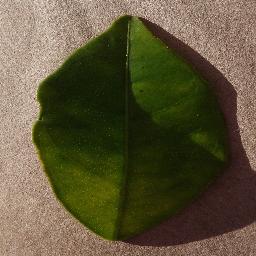
Label: Orange___Haunglongbing_(Citrus_greening)